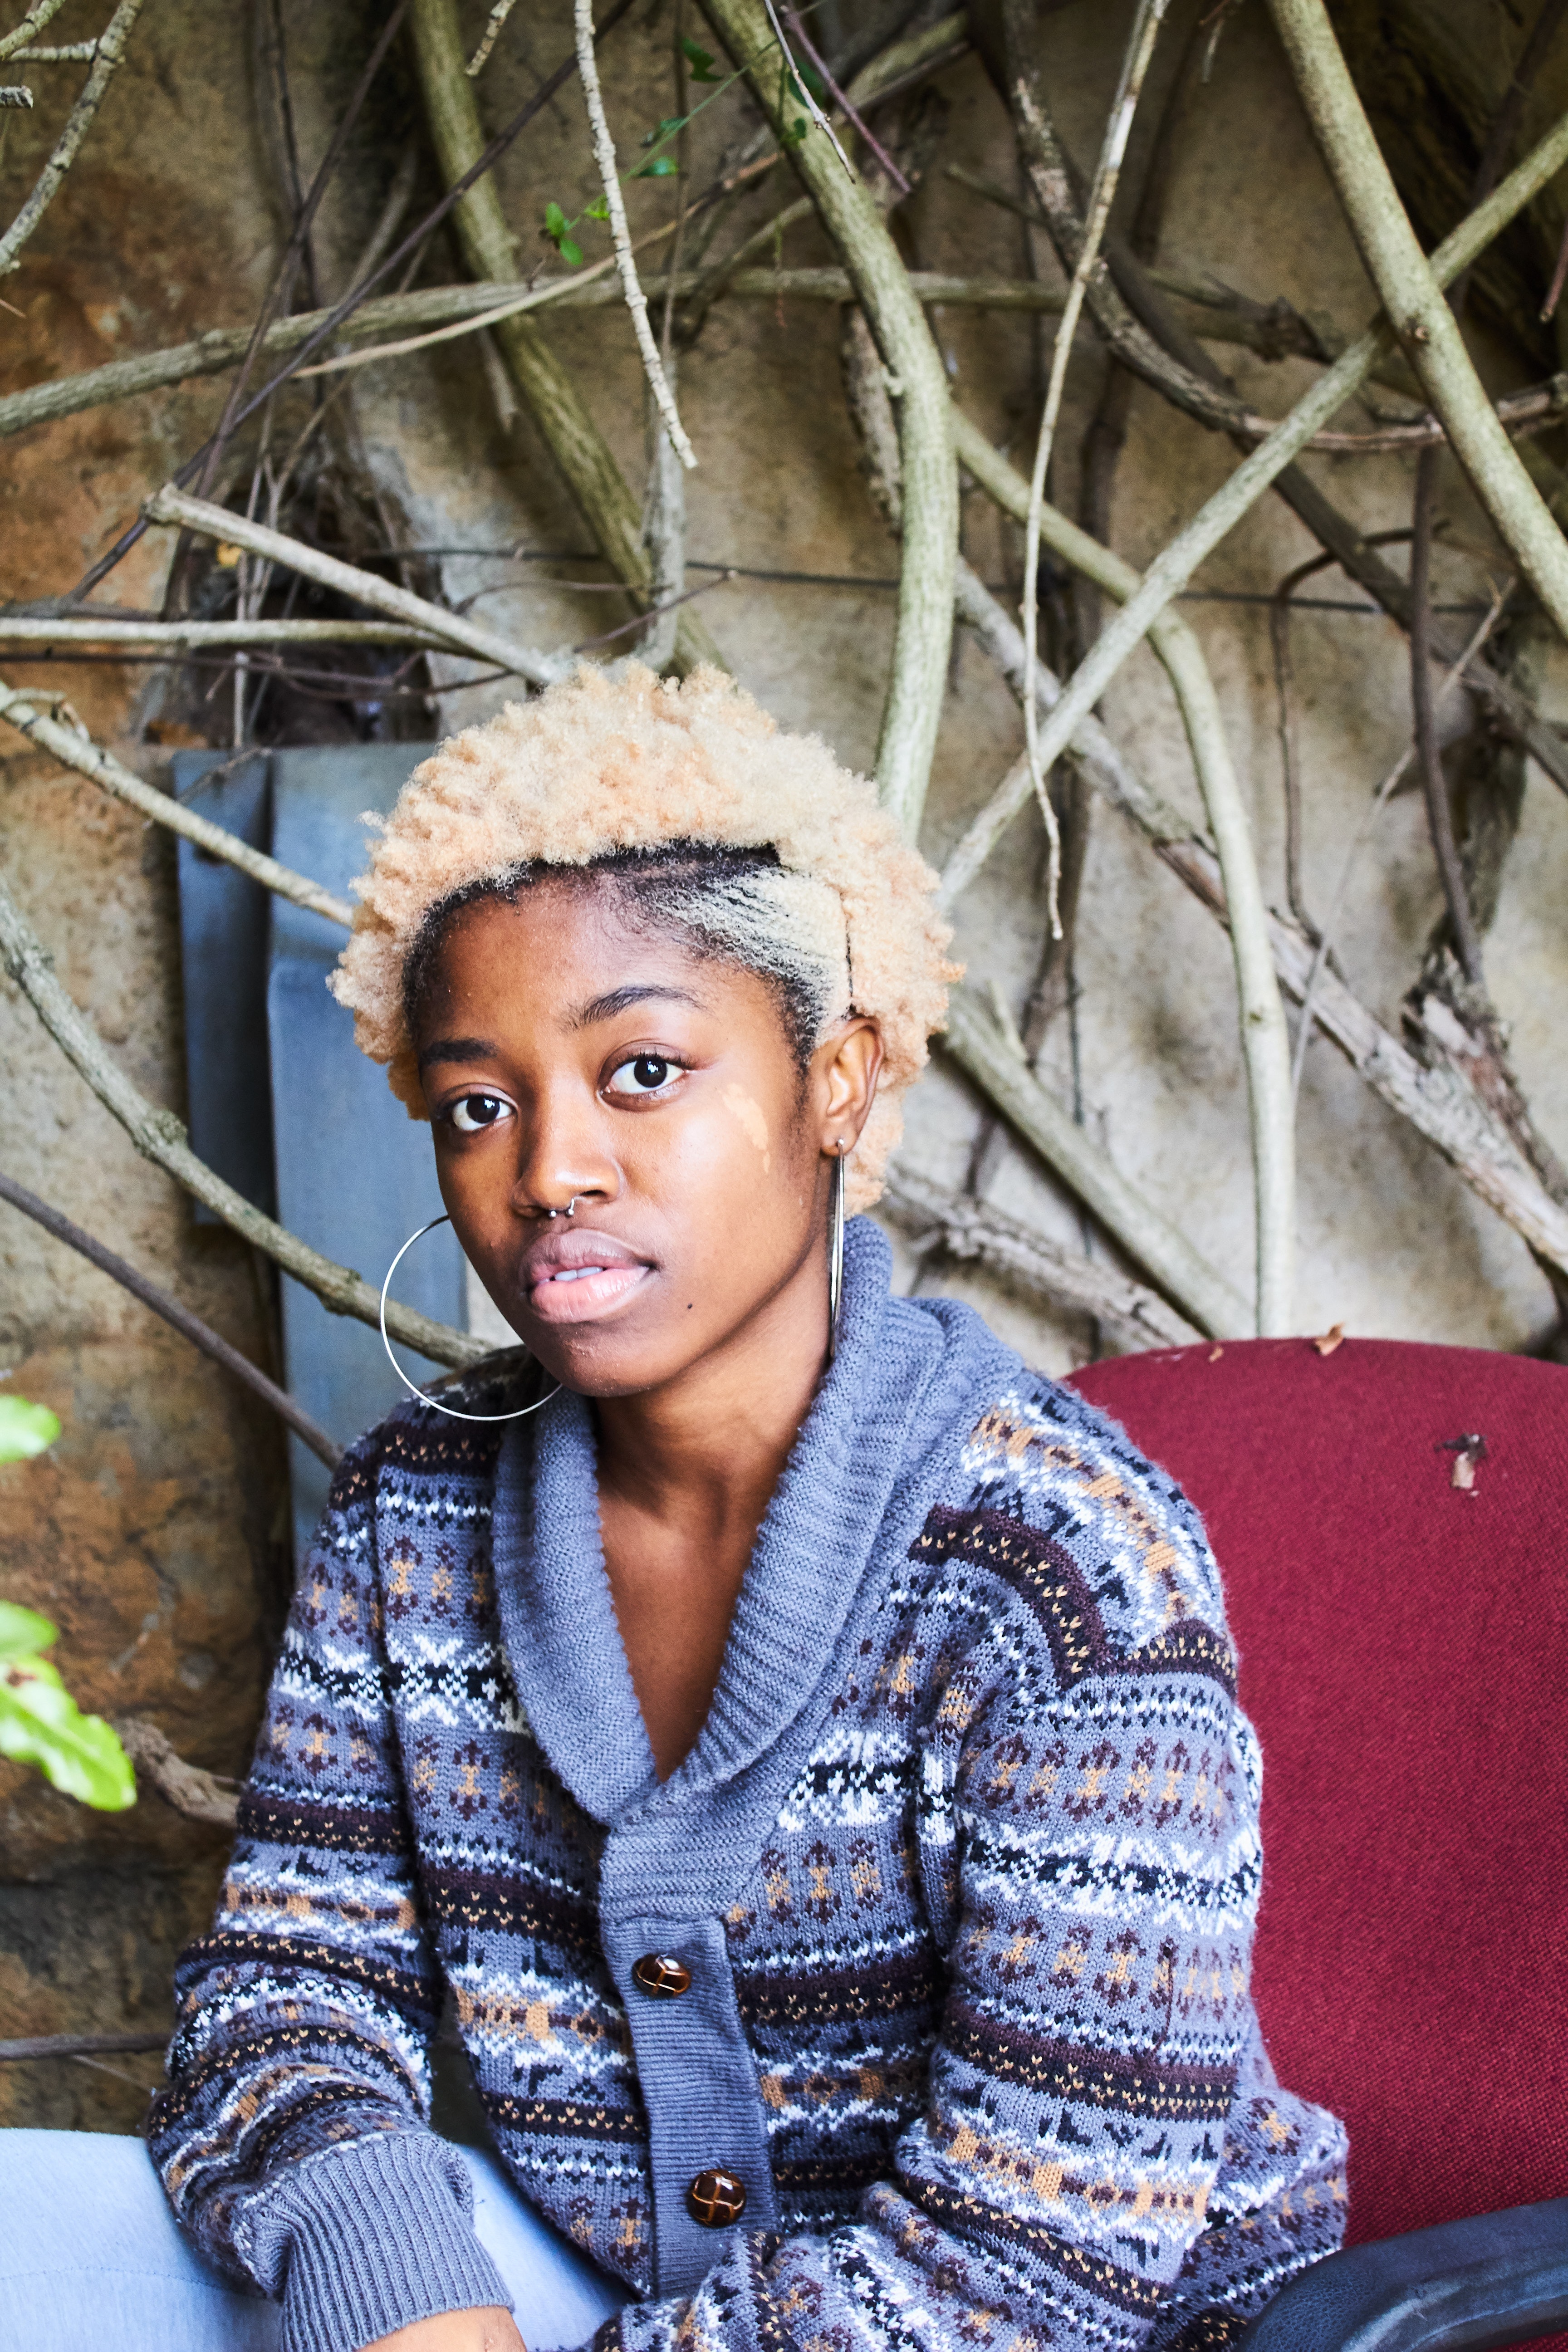
hair, face, people, beauty, hairstyle, smile, forehead, eye, portrait photography, photography, tree, adaptation, photo shoot, portrait, child model, plant, fawn, child